András Mechwart

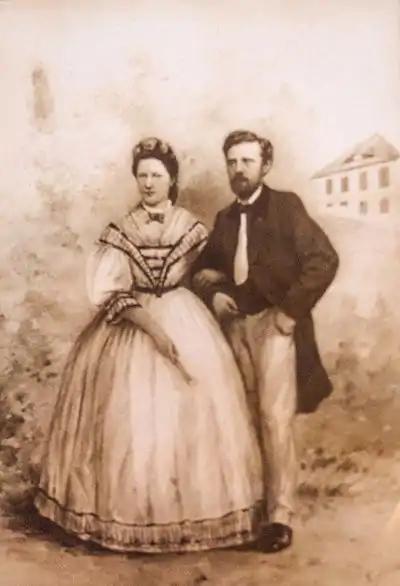
Mechwart with his wife in 1866

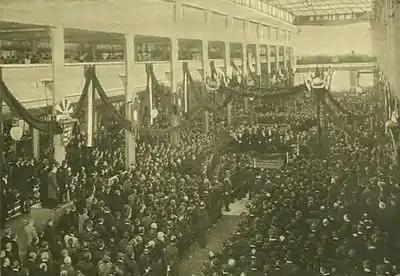
Ceremony in honor of András Mechwart on his 40th year of work jubilee (6 December 1899)

He married his friend's, Antal Eichleiter's sister, Luise Eichleiter on the 14 August 1866 in his hometown Schweinfurt. They had three children: Ernest, Hugo and Emma.